Answer in natural language. Considering the relative positions, where is dark blue and grey l-shaped countertop with respect to Doorway? Choose between the following options: left or right
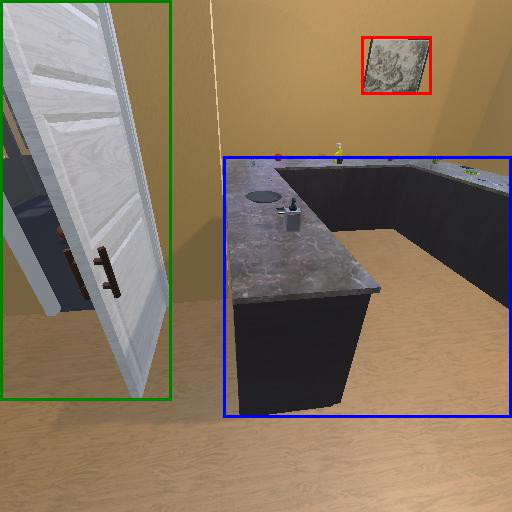
<answer>right</answer>